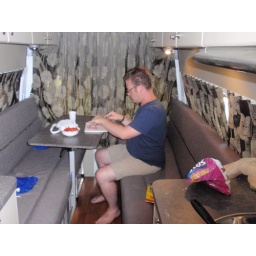
Jason cooking chicken quesadillas in a camper van